Center of the universe

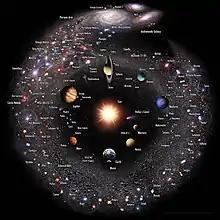
Modern illustration of the cosmic neighborhood centered on the Sun

His observations of the satellites of Jupiter created a revolution in astronomy: a planet with smaller planets orbiting it did not conform to the principles of Aristotelian Cosmology, which held that all heavenly bodies should circle the Earth. Many astronomers and philosophers initially refused to believe that Galileo could have discovered such a thing; by showing that, like Earth, other planets could also have moons of their own that followed prescribed paths, and hence that orbital mechanics did not apply only to the Earth, planets, and Sun, what Galileo had essentially done was to show that other planets might be "like Earth".